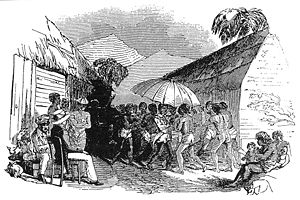
Cameroun / Historie
Joseph Merrick (som her deltager i en isubu-begravelse i 1845) var en jamaicansk, baptistisk missionær, som lavede en kirke til isubuerne ved kysten.
"Cameroun, officielt Republikken Cameroun, er en enhedsstat i Vest- og Centralafrika. Landet grænser mod Nigeria i vest, Tchad i nordøst, Centralafrikanske Republik i øst, Ækvatorialguinea, Gabon og Republikken Congo i syd. Camerouns kyst ligger ved Bonnybugten, som er en del af Guineabugten og Atlanterhavet. Landet kaldes ""Miniafrika"" pga. sine geologiske og kulturelle forskelle. Landets natur består af strande, ørkener, bjerge, regnskove og savanner. Det højeste punkt er Mount Cameroon mod sydvest, og de største byer er Douala, Yaoundé og Garoua. Over 200 forskellige etniske og sproglige grupper hører hjemme i Cameroun. Landet er kendt for sin traditionelle musik, som især er makossa og bikutsi og for sit dygtige fodboldlandshold. Engelsk og fransk er de officielle sprog.